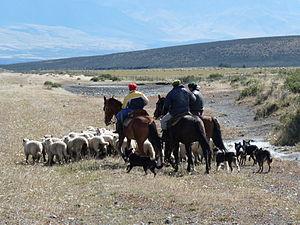
Huasos, cowboy chilien, travaillant en Patagonie près du Parc national Torres del Paine en 2009. Ils portent des vêtements plus pratiques que ceux traditionnels vus dans les fêtes mais font le même travail que leur ancêtres.
La Patagonie, également appelée « Le Grand Sud », désigne une région géographique appartenant au cône Sud située dans la partie méridionale de l'Amérique du Sud et partagée entre une partie chilienne à l'ouest et une partie argentine à l'est. La Patagonie comprend donc principalement le sud de l’Argentine et le sud du Chili, pour une superficie d'environ 800 000 kilomètres carrés. Ces deux régions, séparées par la cordillère des Andes, abritent des paysages contrastés de montagnes, de glaciers, de pampa, de forêts subpolaires, de littoraux, d'îles et d'archipels. Elles sont habitées depuis plus de dix mille ans par les Sud-Amérindiens, tels les Mapuches, et ont été décrites pour la première fois par l'Italien Antonio Pigafetta dans son récit, publié en 1525, de la première circumnavigation, une expédition entreprise par le navigateur portugais Fernand de Magellan et achevée, après la mort de celui-ci, par l'espagnol Juan Sebastián Elcano. Après une colonisation lente et difficile, une partie de la population autochtone aujourd'hui est métissée qu'on peut qualifier de « sudaméricano-européenne ».
Le huaso est l'équivalent chilien du gaúcho argentin ou du cow-boy américain. Il porte typiquement un chapeau de paille à bord plat appelé un chupalla et une manta. Les huasos sont une partie importante du folklore chilien : on les voit lors de défilés, de fiestas, de rodéos et des vacances.